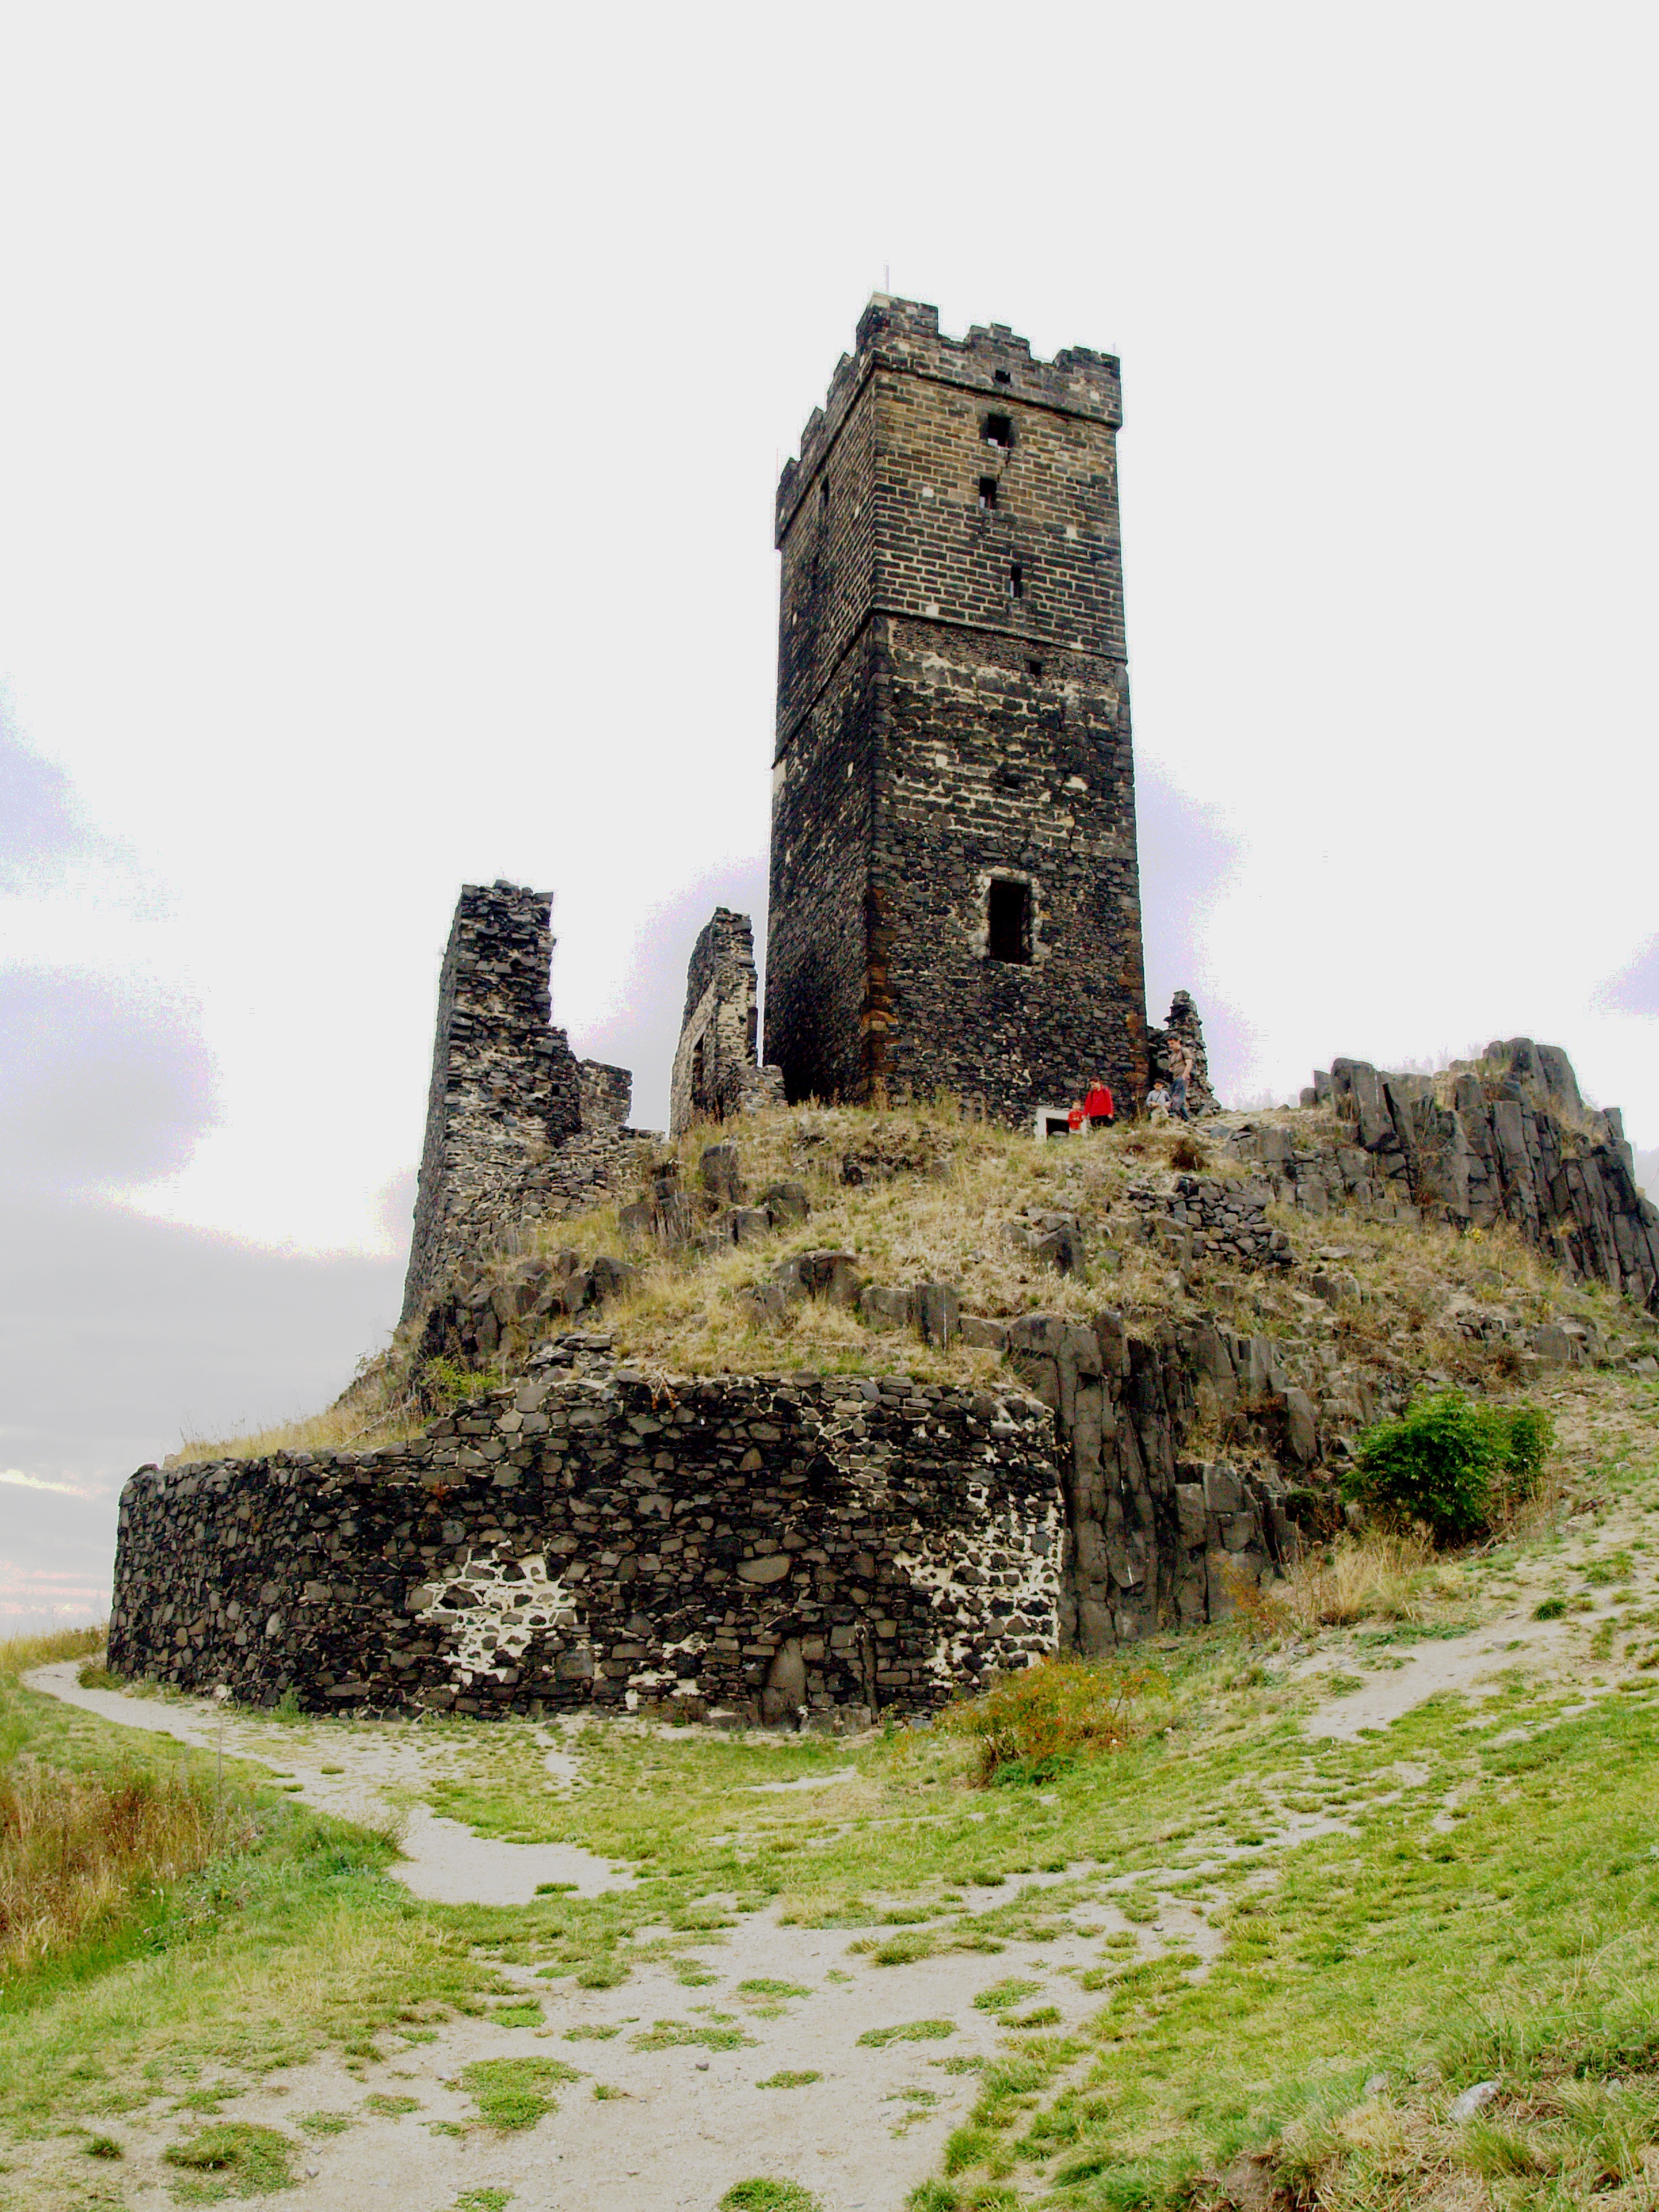
sea, coast, rock, architecture, building, cliff, tower, castle, landmark, fortification, terrain, ruins, history, czech republic, the fortifications, sights, archaeological site, ancient history, hazenburk